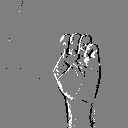
ASL letter: e